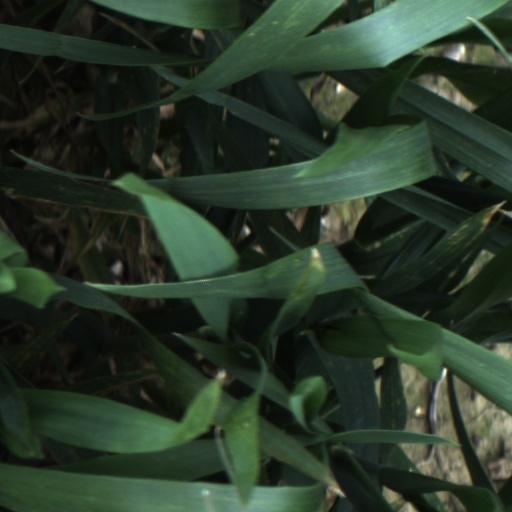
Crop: wheat